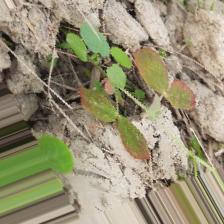
Label: Lentil Rust